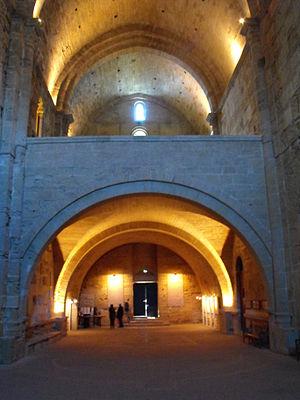
Intérieur de la cathédrale de Maguelone
La cathédrale Saint-Pierre-et-Saint-Paul de Maguelone est une cathédrale des XIIᵉ et XIIIᵉ siècles située sur la commune de Villeneuve-lès-Maguelone, dans le département français de l'Hérault et la région Occitanie.